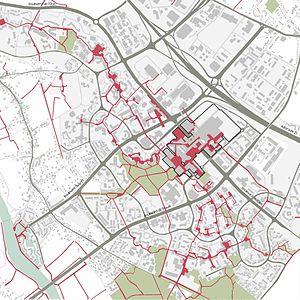
Cergy-Pontoise est une ville nouvelle française construite à partir des années 1970 autour des communes de Cergy et Pontoise, dans le nord-ouest de la région Île-de-France. Le syndicat intercommunal créé pour la ville nouvelle a donné naissance à l'actuelle communauté d'agglomération de Cergy-Pontoise. Ses habitants sont appelés les Cergy-Pontains.
Cergy-Préfecture est un quartier de la ville nouvelle de Cergy-Pontoise, le plus ancien, qui se développe autour de la préfecture du Val-d'Oise construite en 1970 par Henry Bernard.